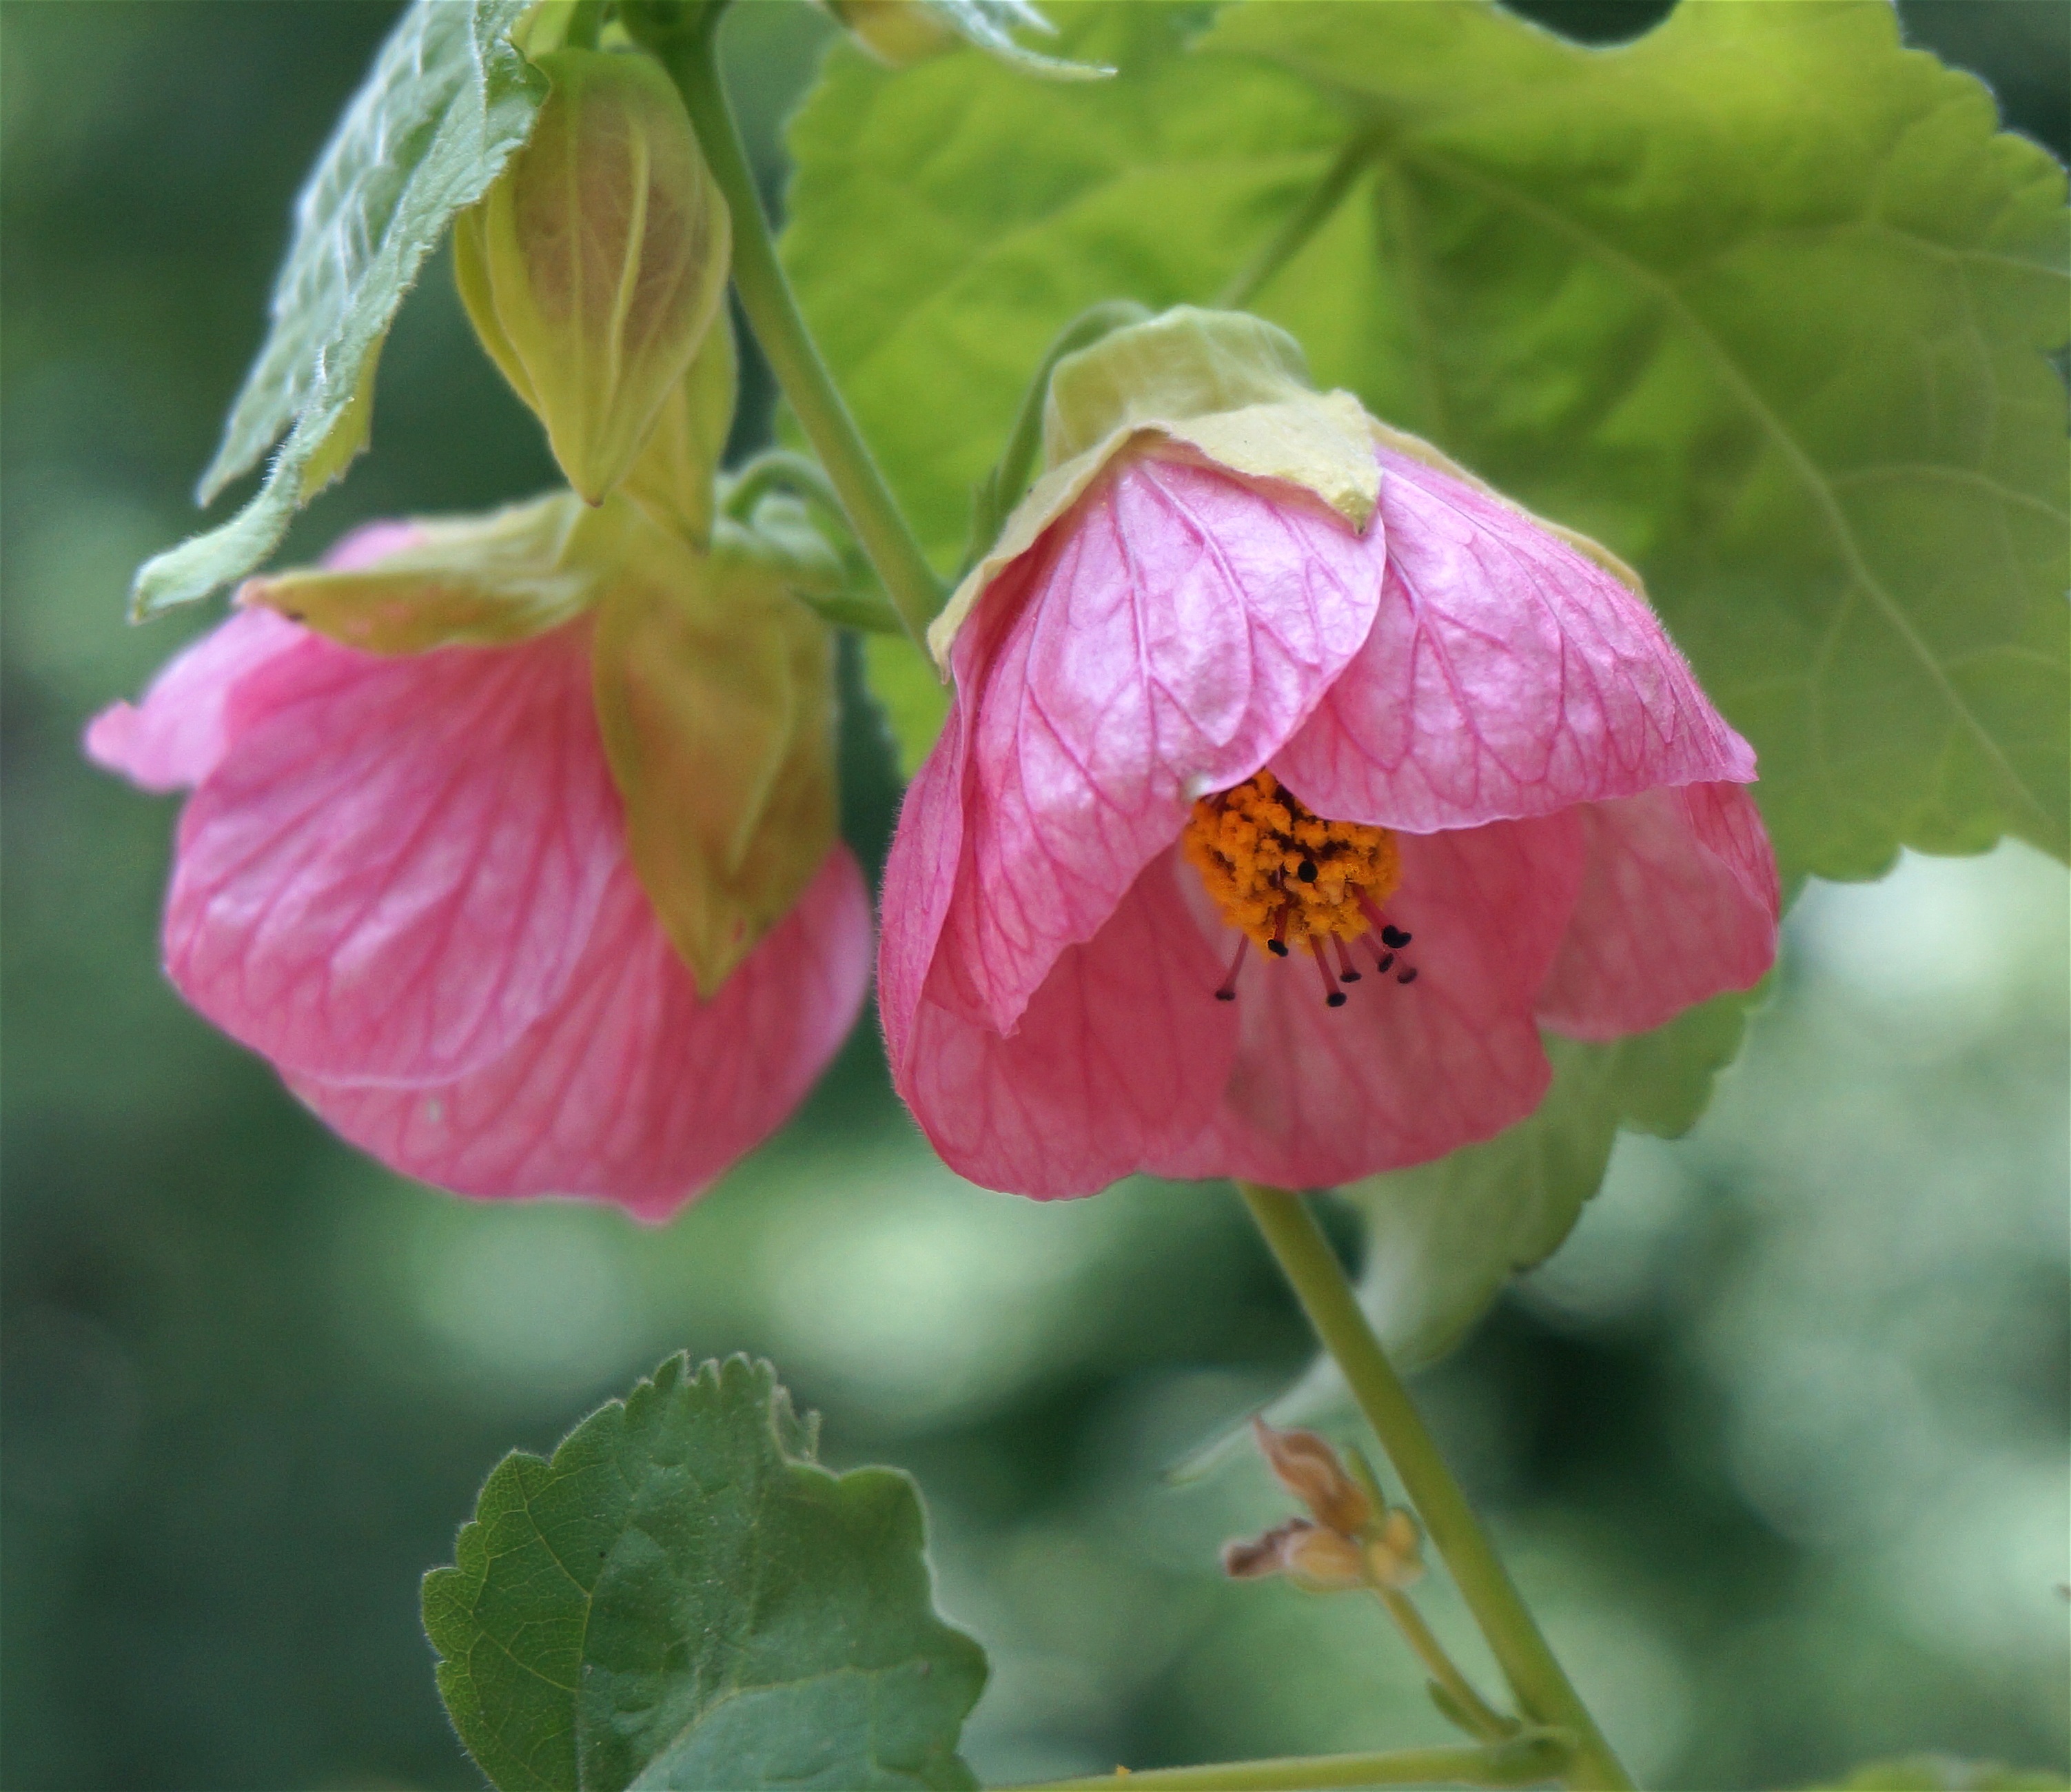
nature, blossom, plant, deck, leaf, flower, petal, bloom, botany, garden, pink, flora, wildflower, bud, macro photography, flowering plant, container plant, flowering maple, annual plant, land plant